Imasu-juku

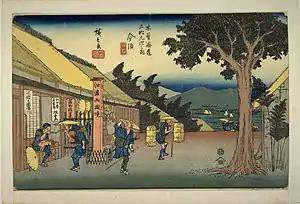
Hiroshige's print of Imasu-juku, part of the "Sixty-nine Stations of the Kiso Kaidō" series

Imasu-juku was located on the ancient Tōsandō highway connecting the capital of Heian-kyō with the provinces of eastern Japan, and near the border of Ōmi Province with Mino Province.